David Benioff

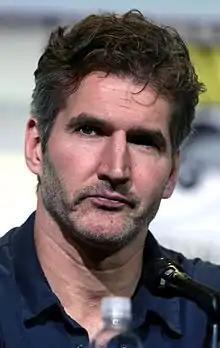
Benioff in 2016

David Friedman (born September 25, 1970), known professionally as David Benioff, is an American novelist, screenwriter, and producer. Along with his collaborator D. B. Weiss, he is best known for co-creating "Game of Thrones" (2011–2019), the HBO adaptation of George R. R. Martin's series of books, "A Song of Ice and Fire". He also wrote "25th Hour" (2002), "Troy" (2004), "The Kite Runner" (2007), "City of Thieves" (2008), co-wrote "" (2009), and "Gemini Man" (2019).